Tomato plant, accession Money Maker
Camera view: bottom (45 deg); turntable rotation: 30 degrees
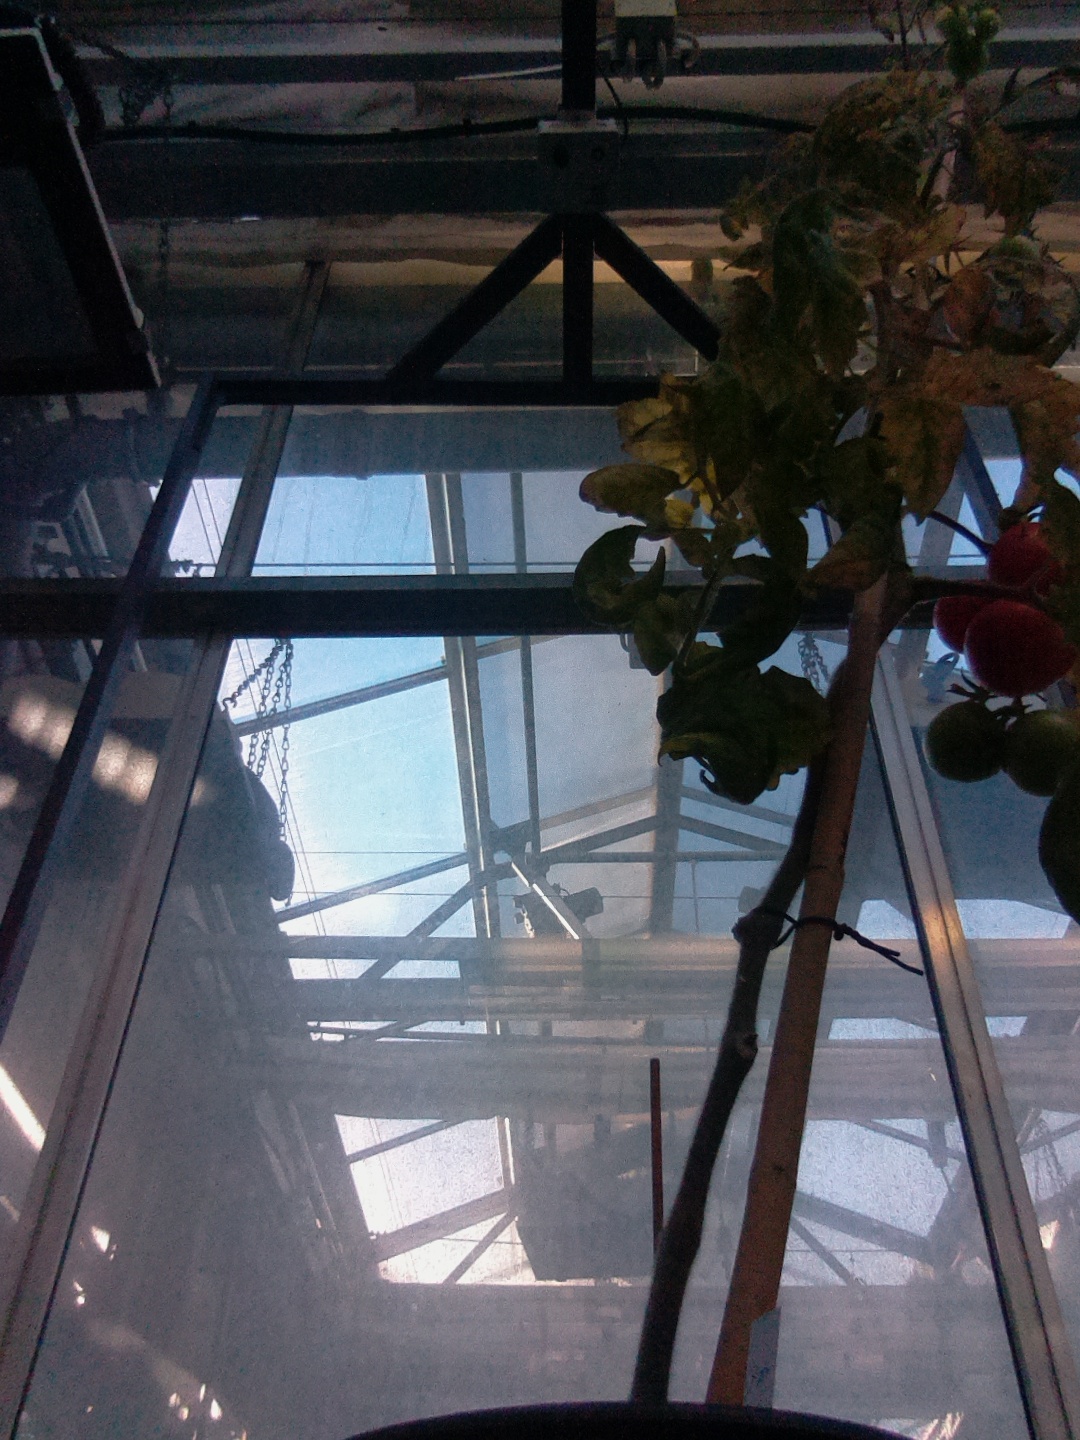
BBCH growth stage 84: 40%-50% of fruits show typical fully ripe color